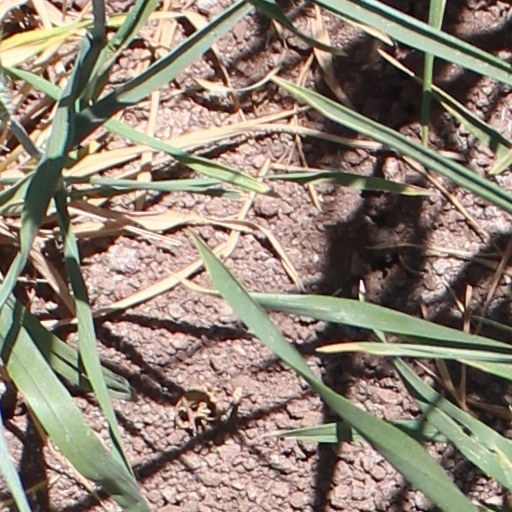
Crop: wheat